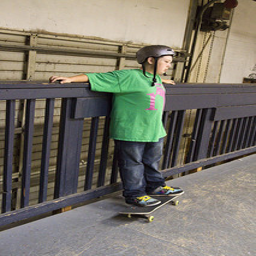
A boy is standing against a railing on a skateboard.
A little boy on a skateboard leaning against a rail.
A young person is waiting patiently on the railing while on their skateboard.
A little boy on a skateboard stands by a fence.
A boy wearing a green shirt and helmet is leaning up against a black fence while standing on a skateboard.